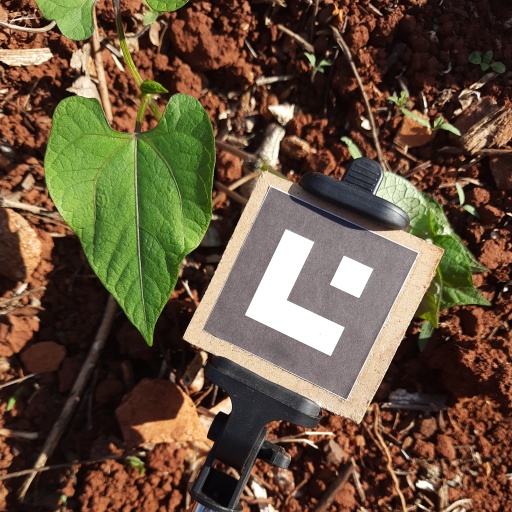
Observations: wavy surface, no eating holes, under sunlight